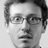
Emotion: surprise